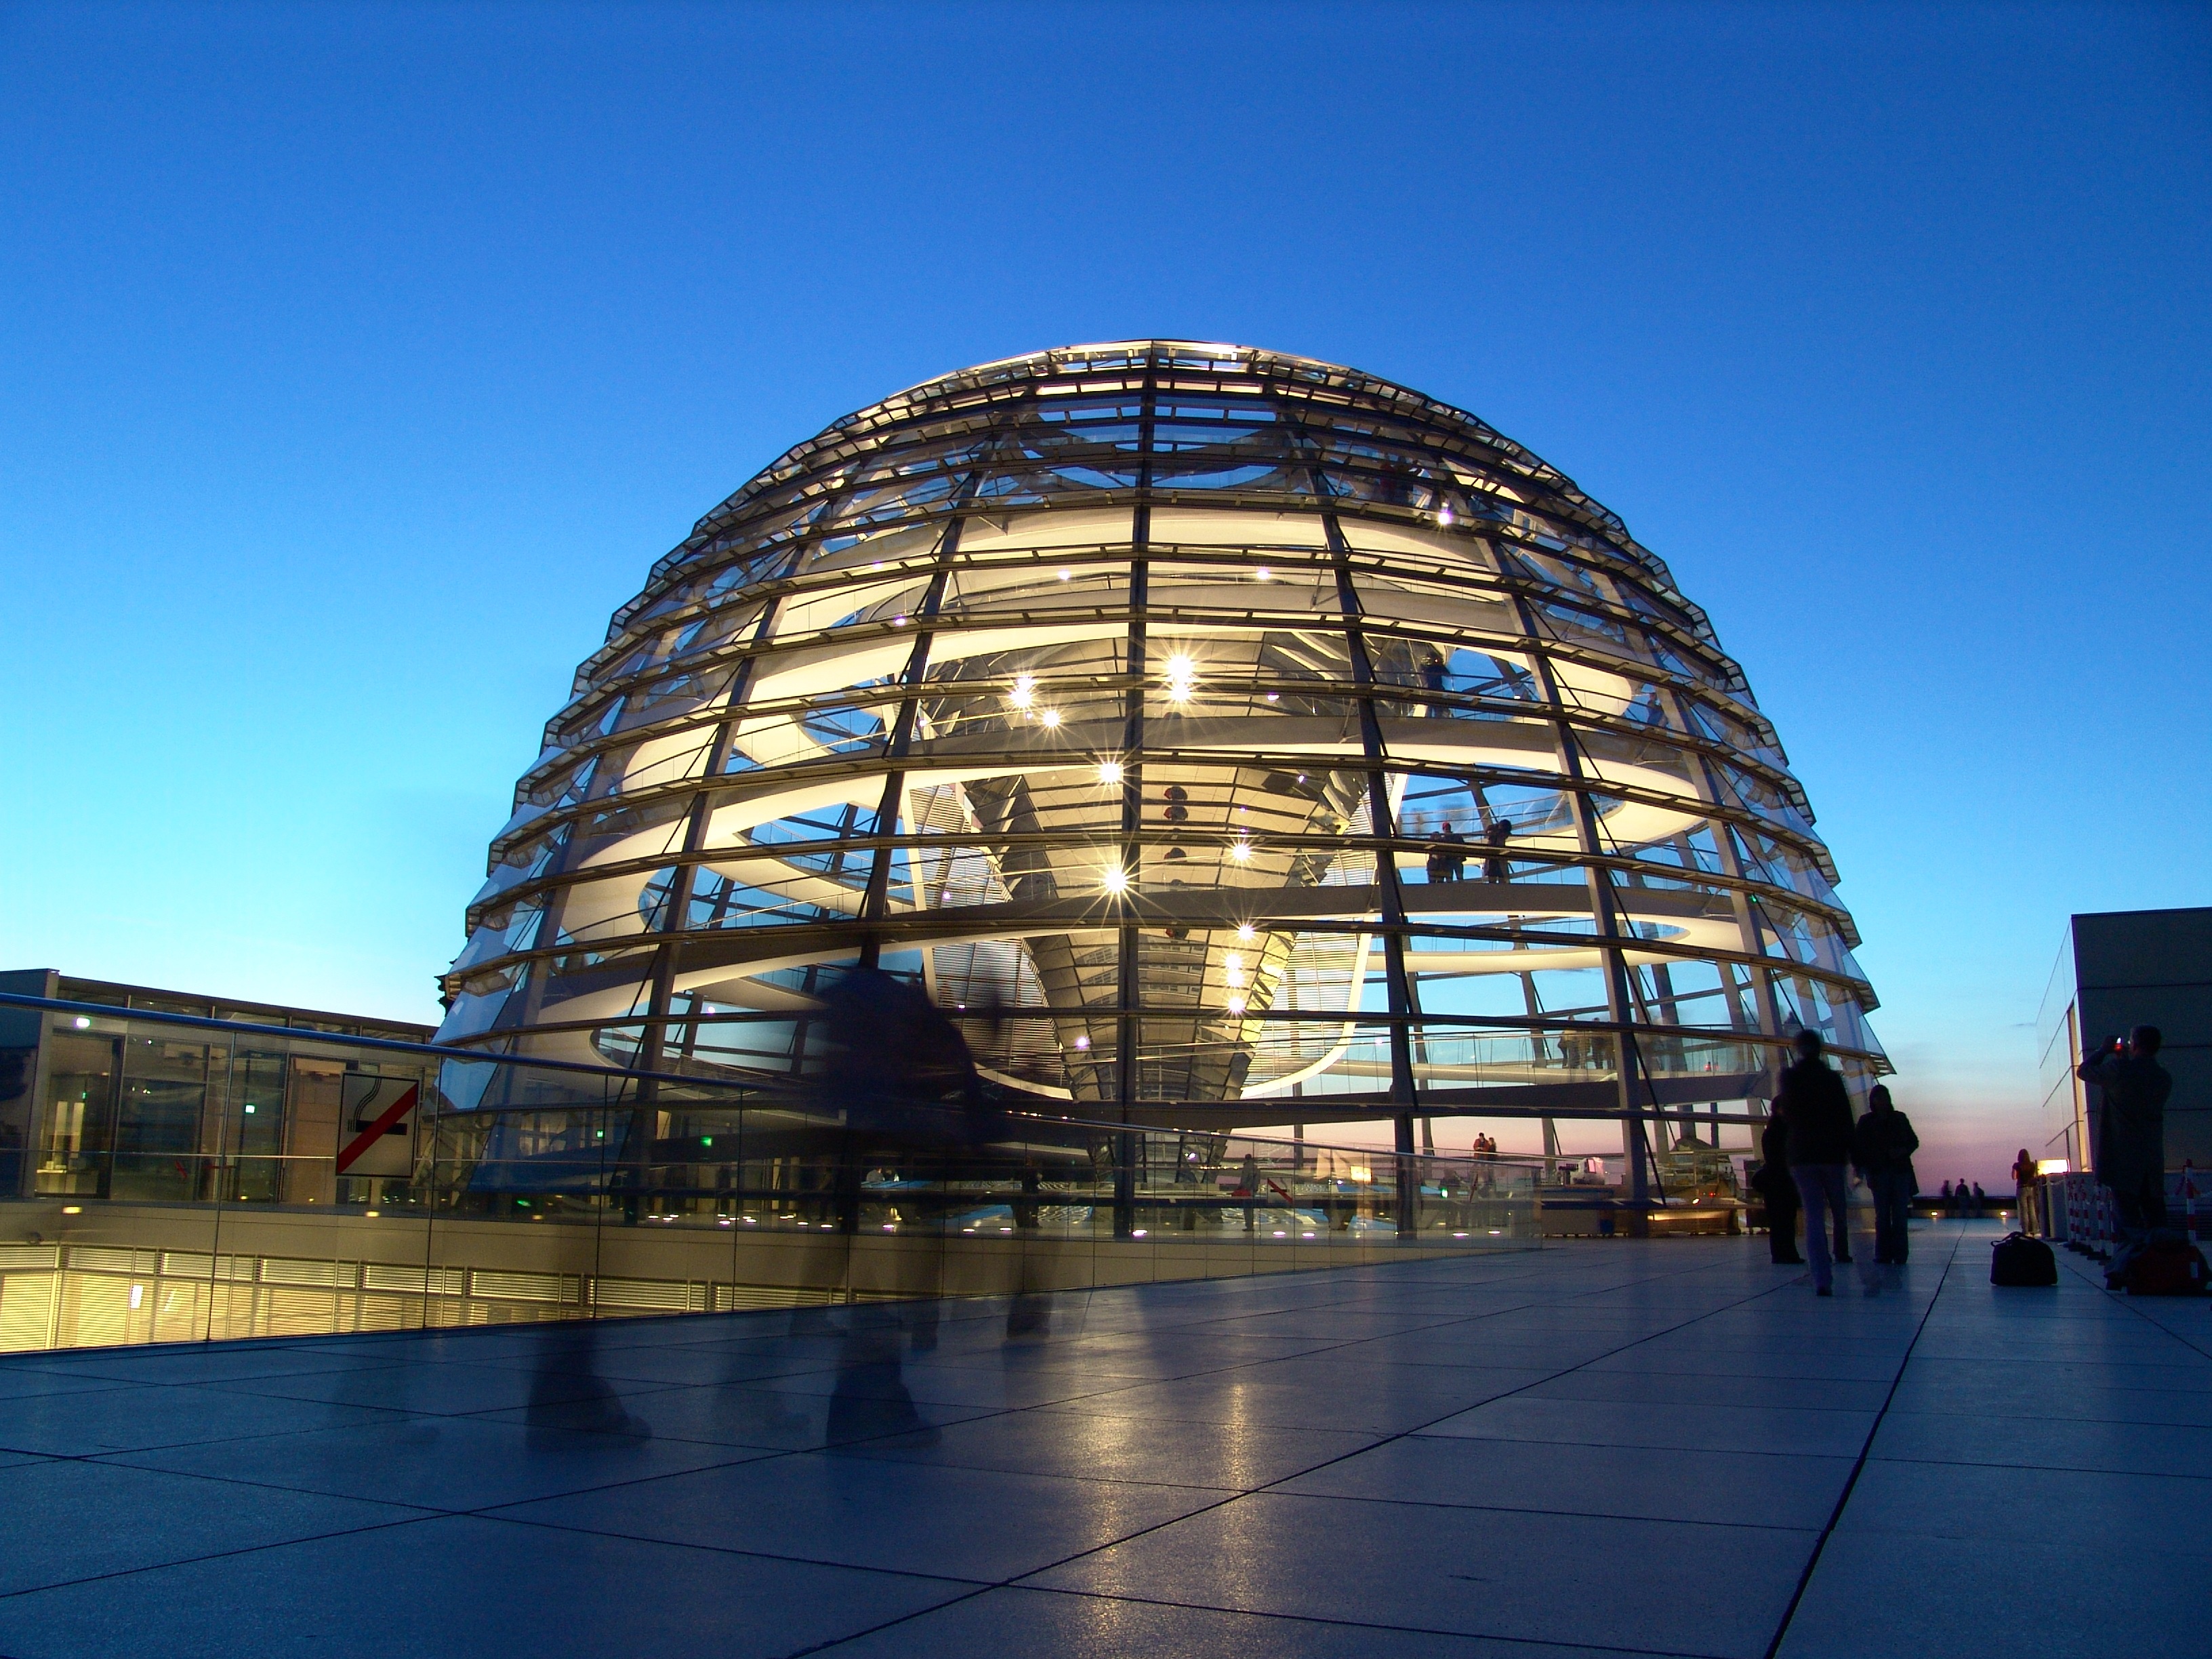
architecture, night, glass, building, city, skyscraper, reflection, plaza, landmark, facade, capital, arena, germany, berlin, government, tourist attraction, dome, headquarters, policy, spree, reichstag, bundestag, glass dome, the german volke, convention center